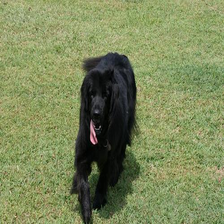
Species: dog
Breed: newfoundland